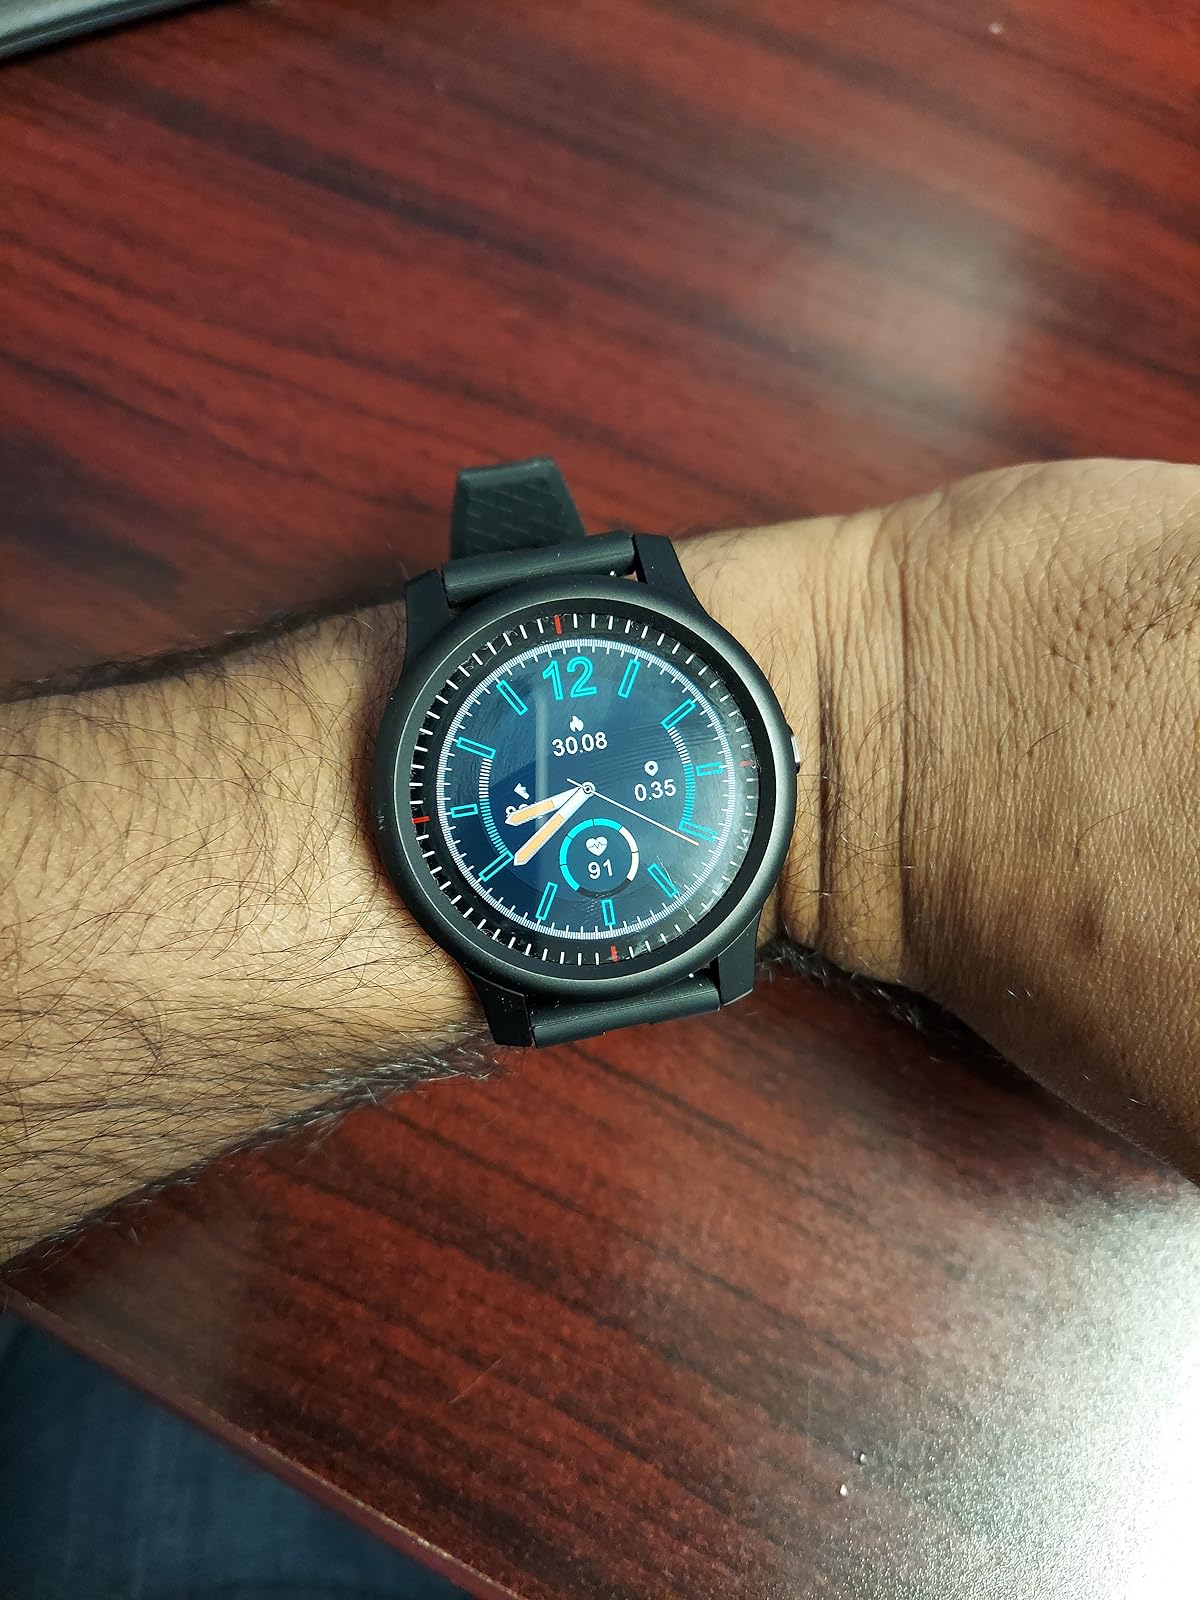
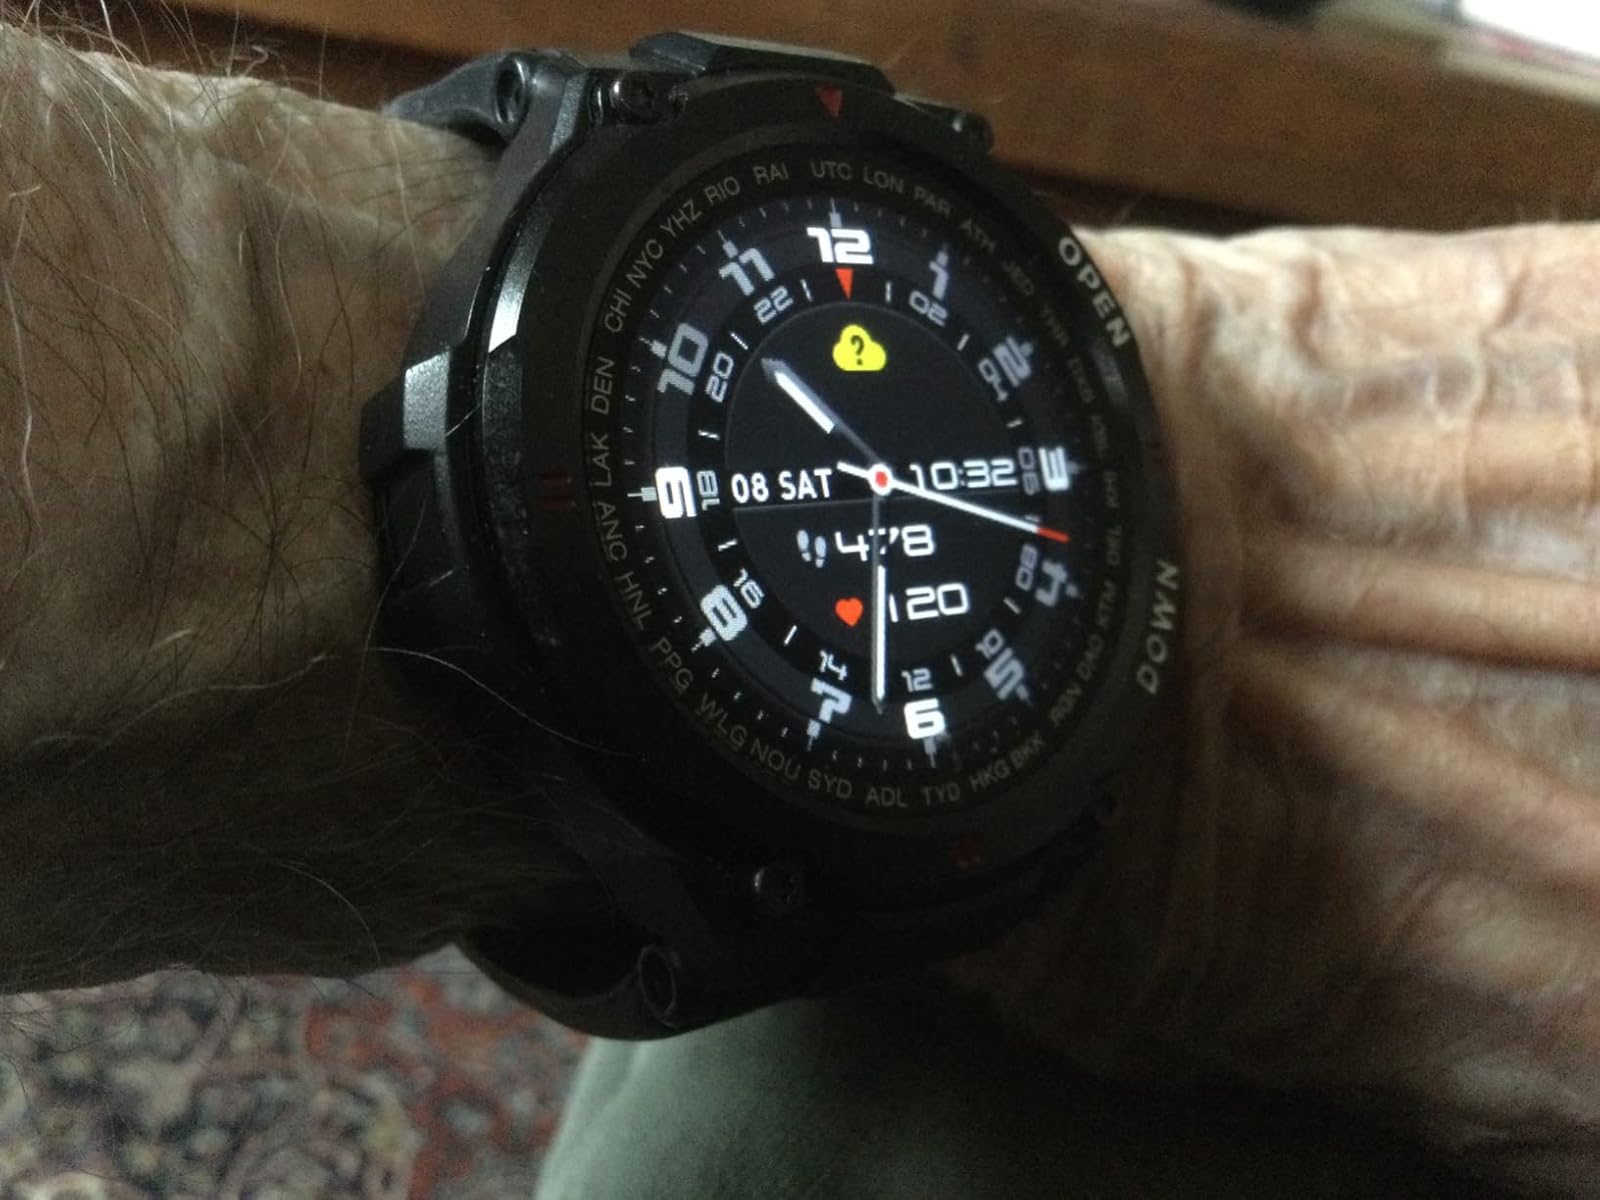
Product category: smartwatch
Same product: no